Koreans in Indonesia

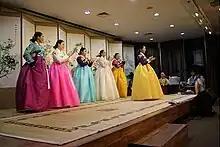
Opening ceremony held by the National Gugak Center at the Korean Cultural Center in Jakarta, Indonesia in July 2011

Koreans in Indonesia numbered 78,676 individuals , making them the 13th-largest population of overseas Koreans, according to South Korea's Ministry of Foreign Affairs. The number has increased significantly from the previous record, which was around 50,000 people.